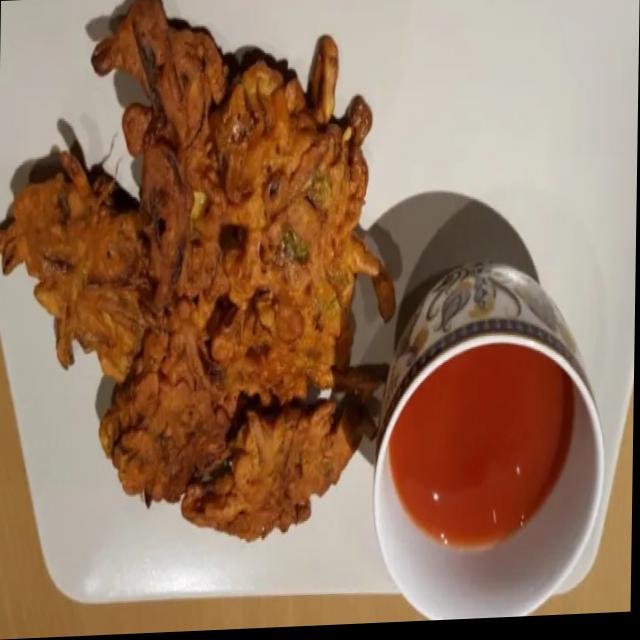
Dish: pakode